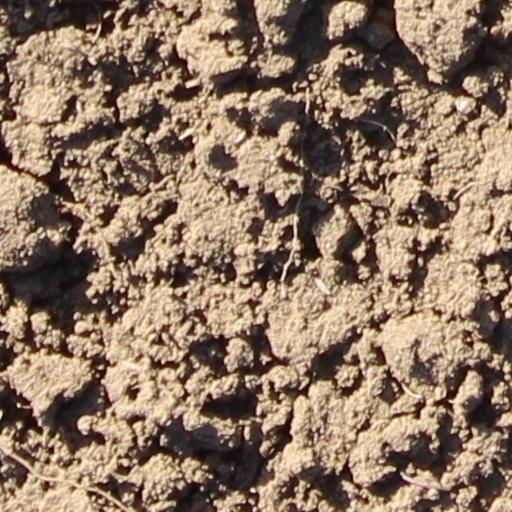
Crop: wheat